HaOlam HaZeh

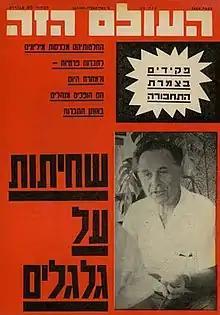

HaOlam HaZeh (lit. "This World") was a weekly news magazine published in Israel until 1993.